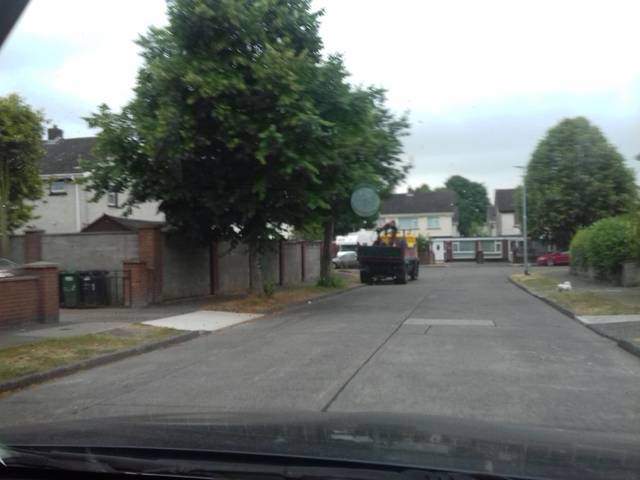
Region: Ireland
Coordinates: 53.399, -6.402